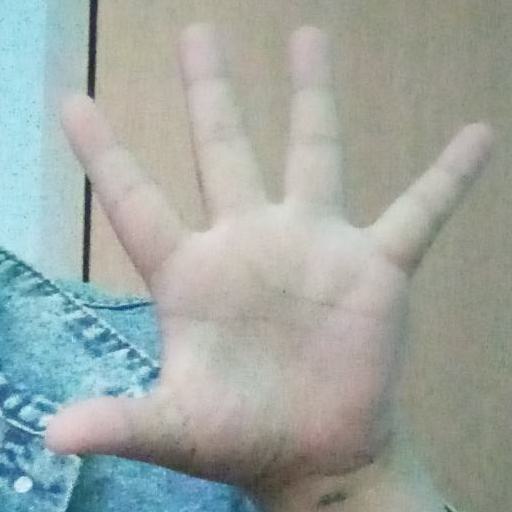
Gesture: palm